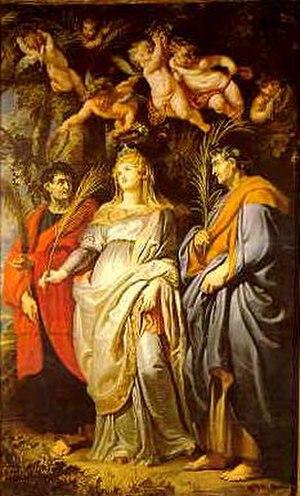
Flavia Domitilla ou Flavie Domitille, parfois simplement appelée Domitille, est une membre de la famille impériale romaine des Flaviens, morte après 95, mentionnée par des historiens des trois premiers siècles. Fille de Domitille la Jeune, et donc petite fille de l'empereur romain Vespasien et nièce des empereurs Titus et Domitien, elle épouse son cousin le consul romain Titus Flavius Clemens. Dion Cassius dit qu'elle fut accusée d'« athéisme » et reléguée à une île.